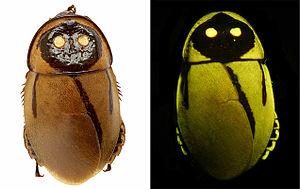
L'Institut international d'exploration des espèces est un institut de recherche situé à Syracuse, aux États-Unis. Sa mission est d'améliorer l'exploration taxinomique et le catalogage des nouvelles espèces de la faune et de la flore. Depuis 2008, l'institut publie une liste des dernières découvertes animales dans laquelle il retient les 10 plus insolites des espèces découvertes, dans le but d'attirer l'attention sur le travail accompli en matière de taxonomie à travers le monde au cours de l'année précédente.